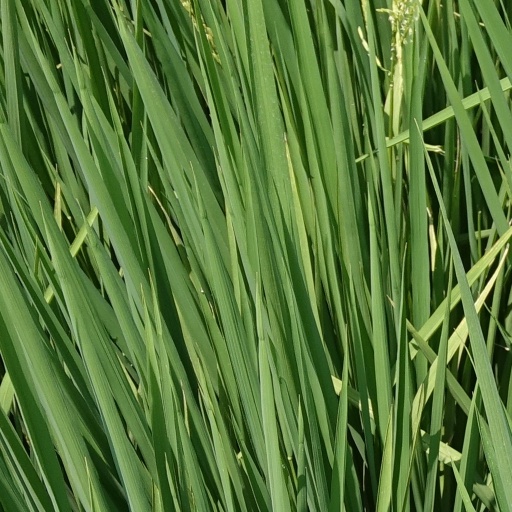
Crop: rice